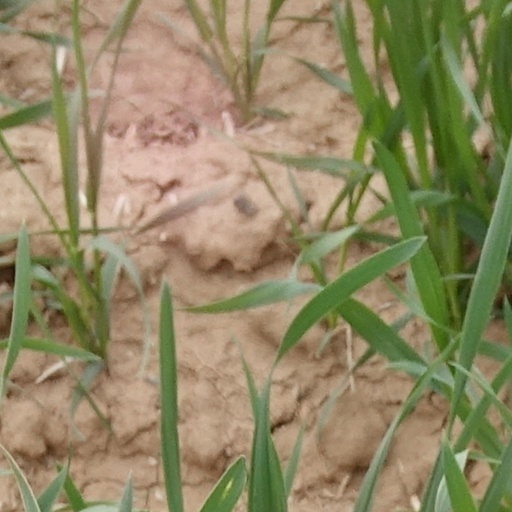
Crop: wheat